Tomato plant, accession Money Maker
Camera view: tilt-top (135 deg); turntable rotation: 120 degrees
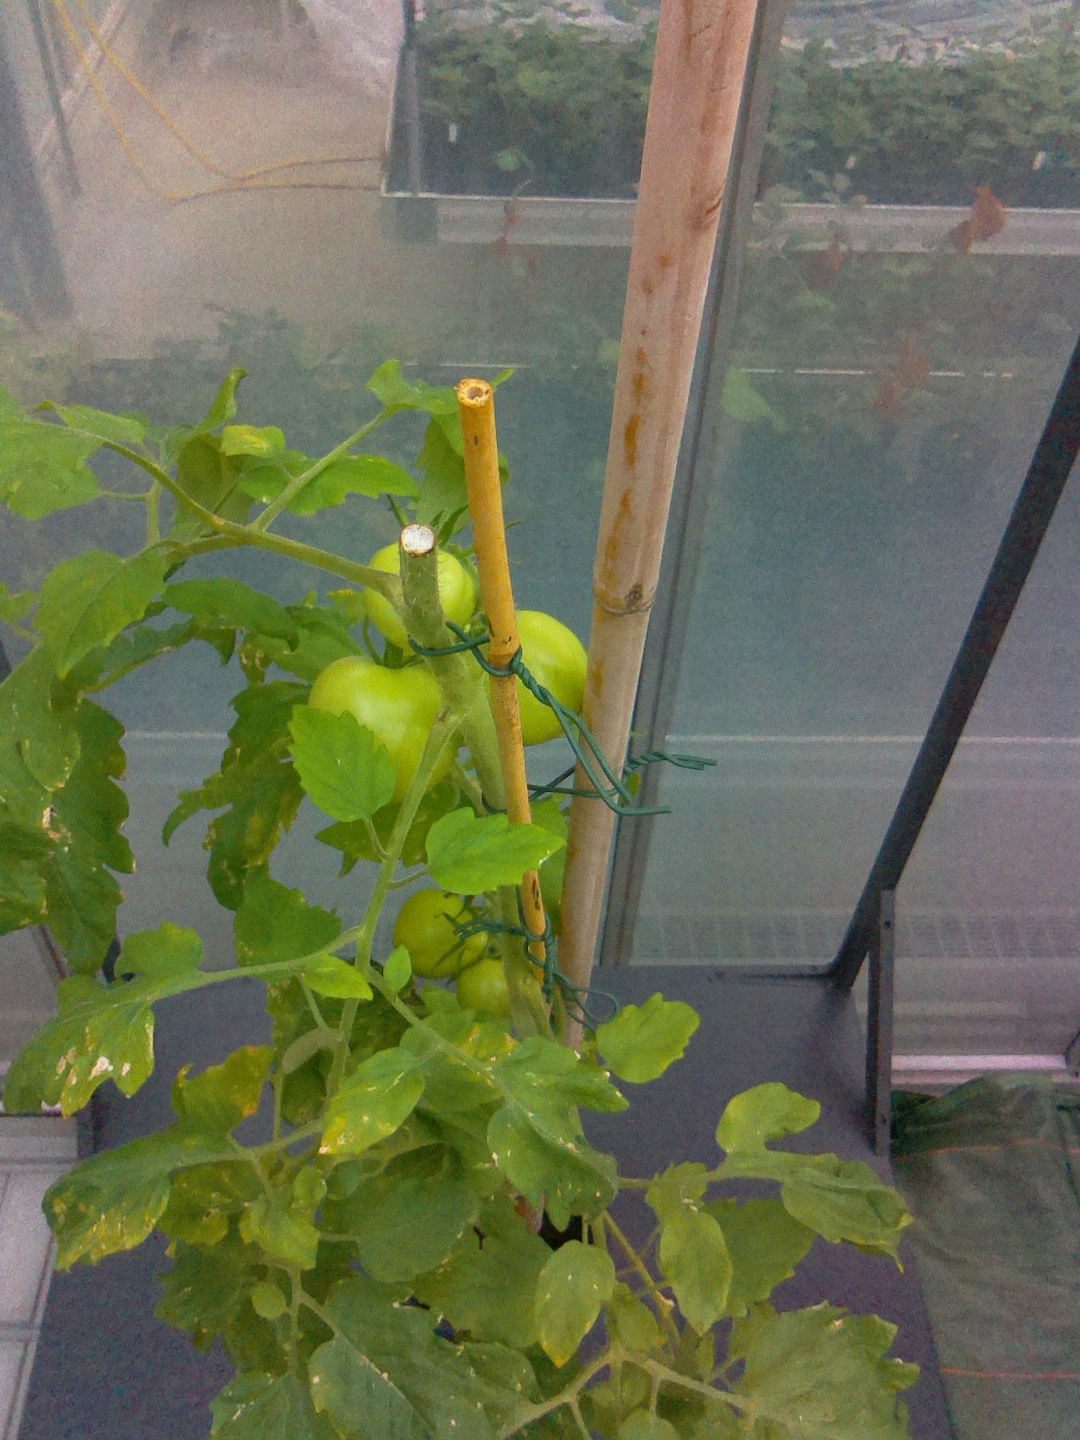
BBCH growth stage 78: 80% -90% of final fruit size